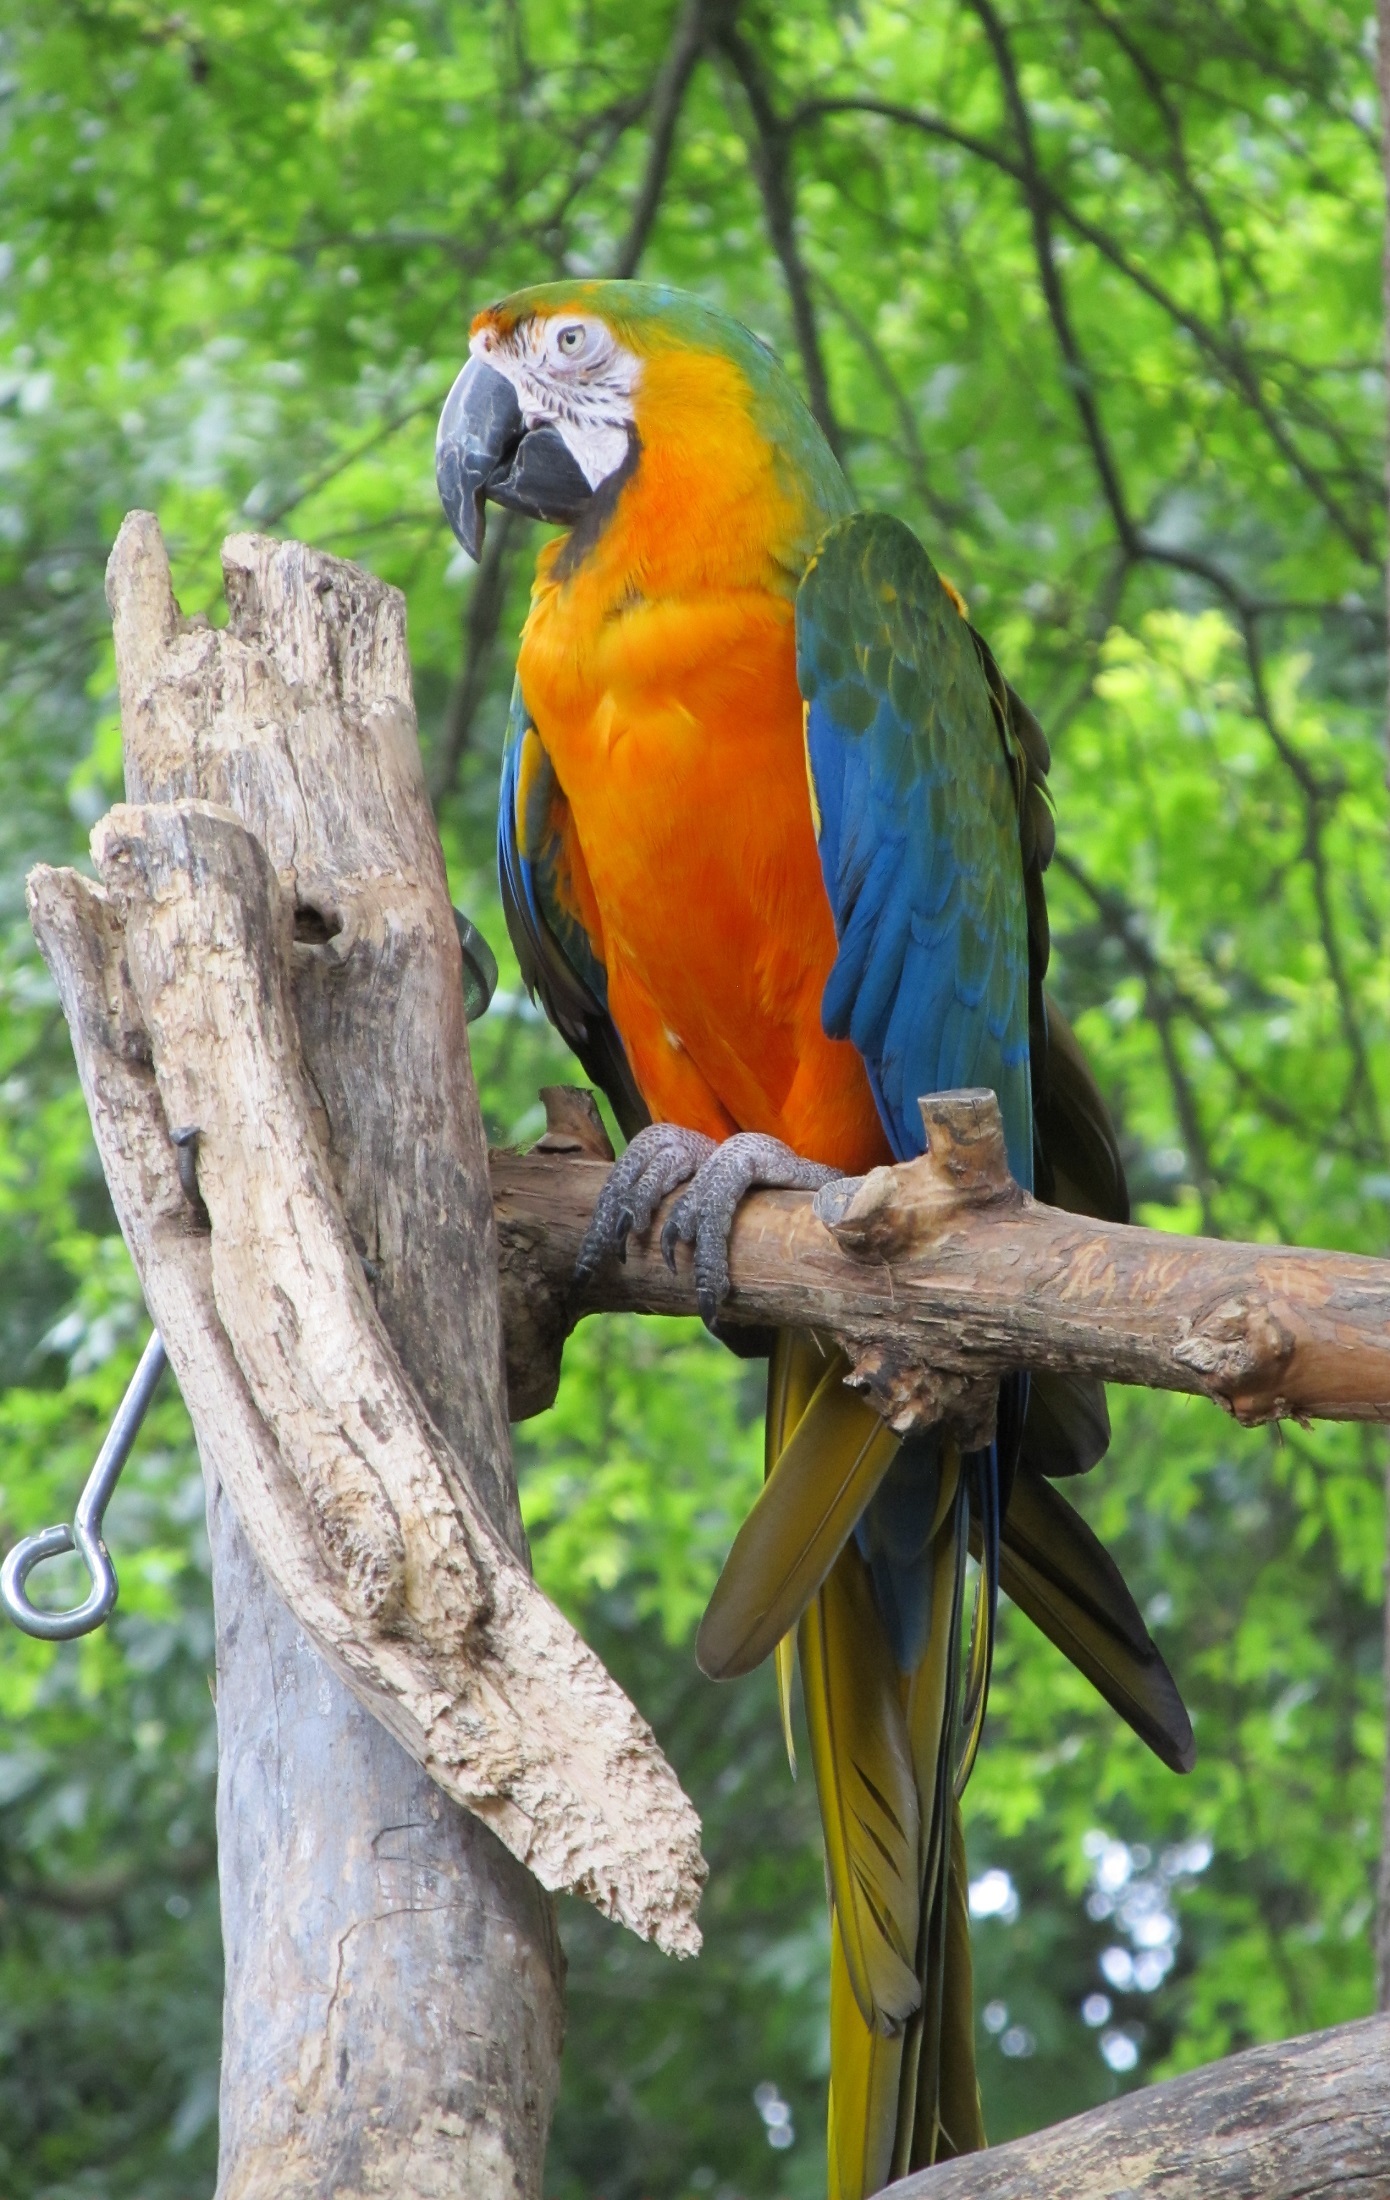
branch, bird, looking, wildlife, portrait, beak, tropical, colorful, feather, fauna, macaw, wings, vertebrate, parrot, perched, coraciiformes